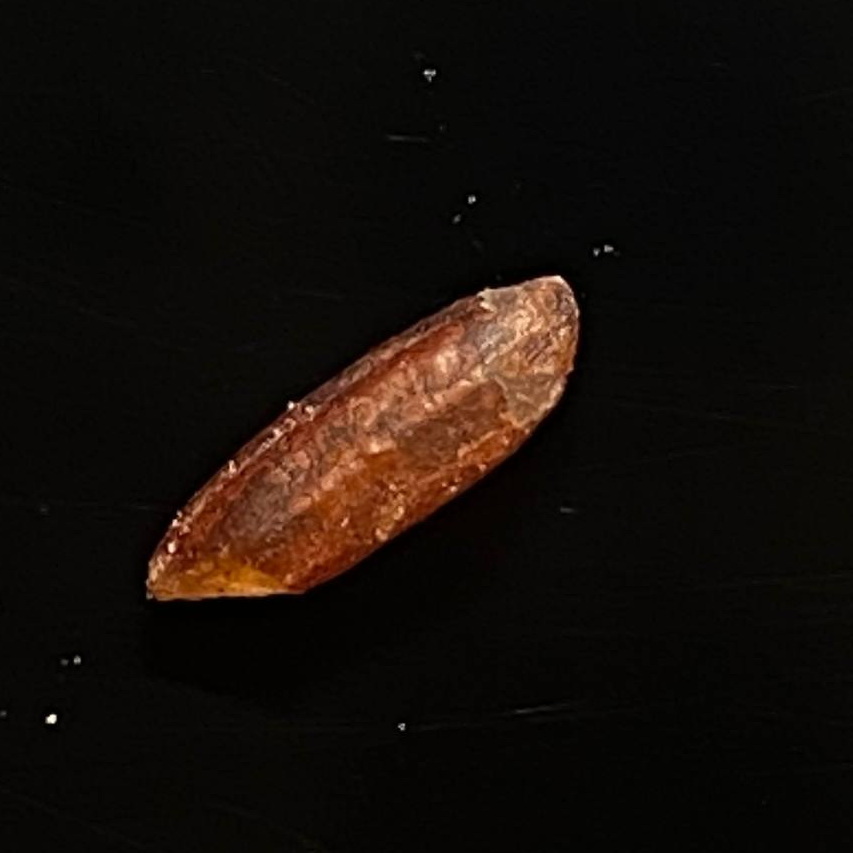
Rice variety: Ganjiya